Omer Bartov

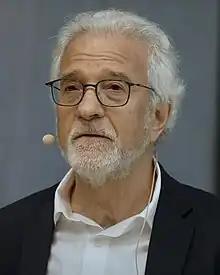
Bartov in 2022

Omer Bartov (born 1954) is an Israeli-American historian. He is the Dean's Professor of Holocaust and Genocide Studies at Brown University, where he has taught since 2000. Bartov is a historian of the Holocaust and is considered a leading authority on genocide.